1977 Vrancea earthquake

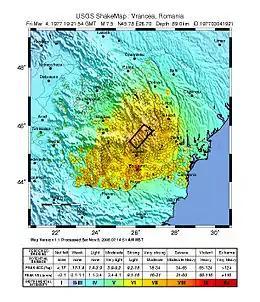

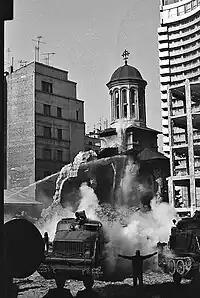
Enei Church, severely damaged during the 1977 earthquake, was later demolished.

The 1977 Vrancea earthquake occurred on 4 March 1977, at 21:22 local time, and was felt throughout the Balkans. It had a magnitude of 7.5, making it the second most powerful earthquake recorded in Romania in the 20th century, after the 10 November 1940 seismic event. The hypocenter was situated in the Vrancea Mountains, the most seismically active part of Romania, at a depth of 85.3 km.